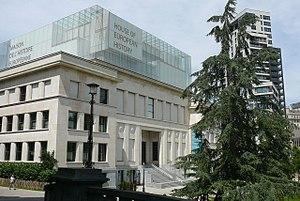
Maison de l'Histoire Européenne, anciennement Institut dentaire George Eastman, dans le Parc Léopold, à Bruxelles, Belgique